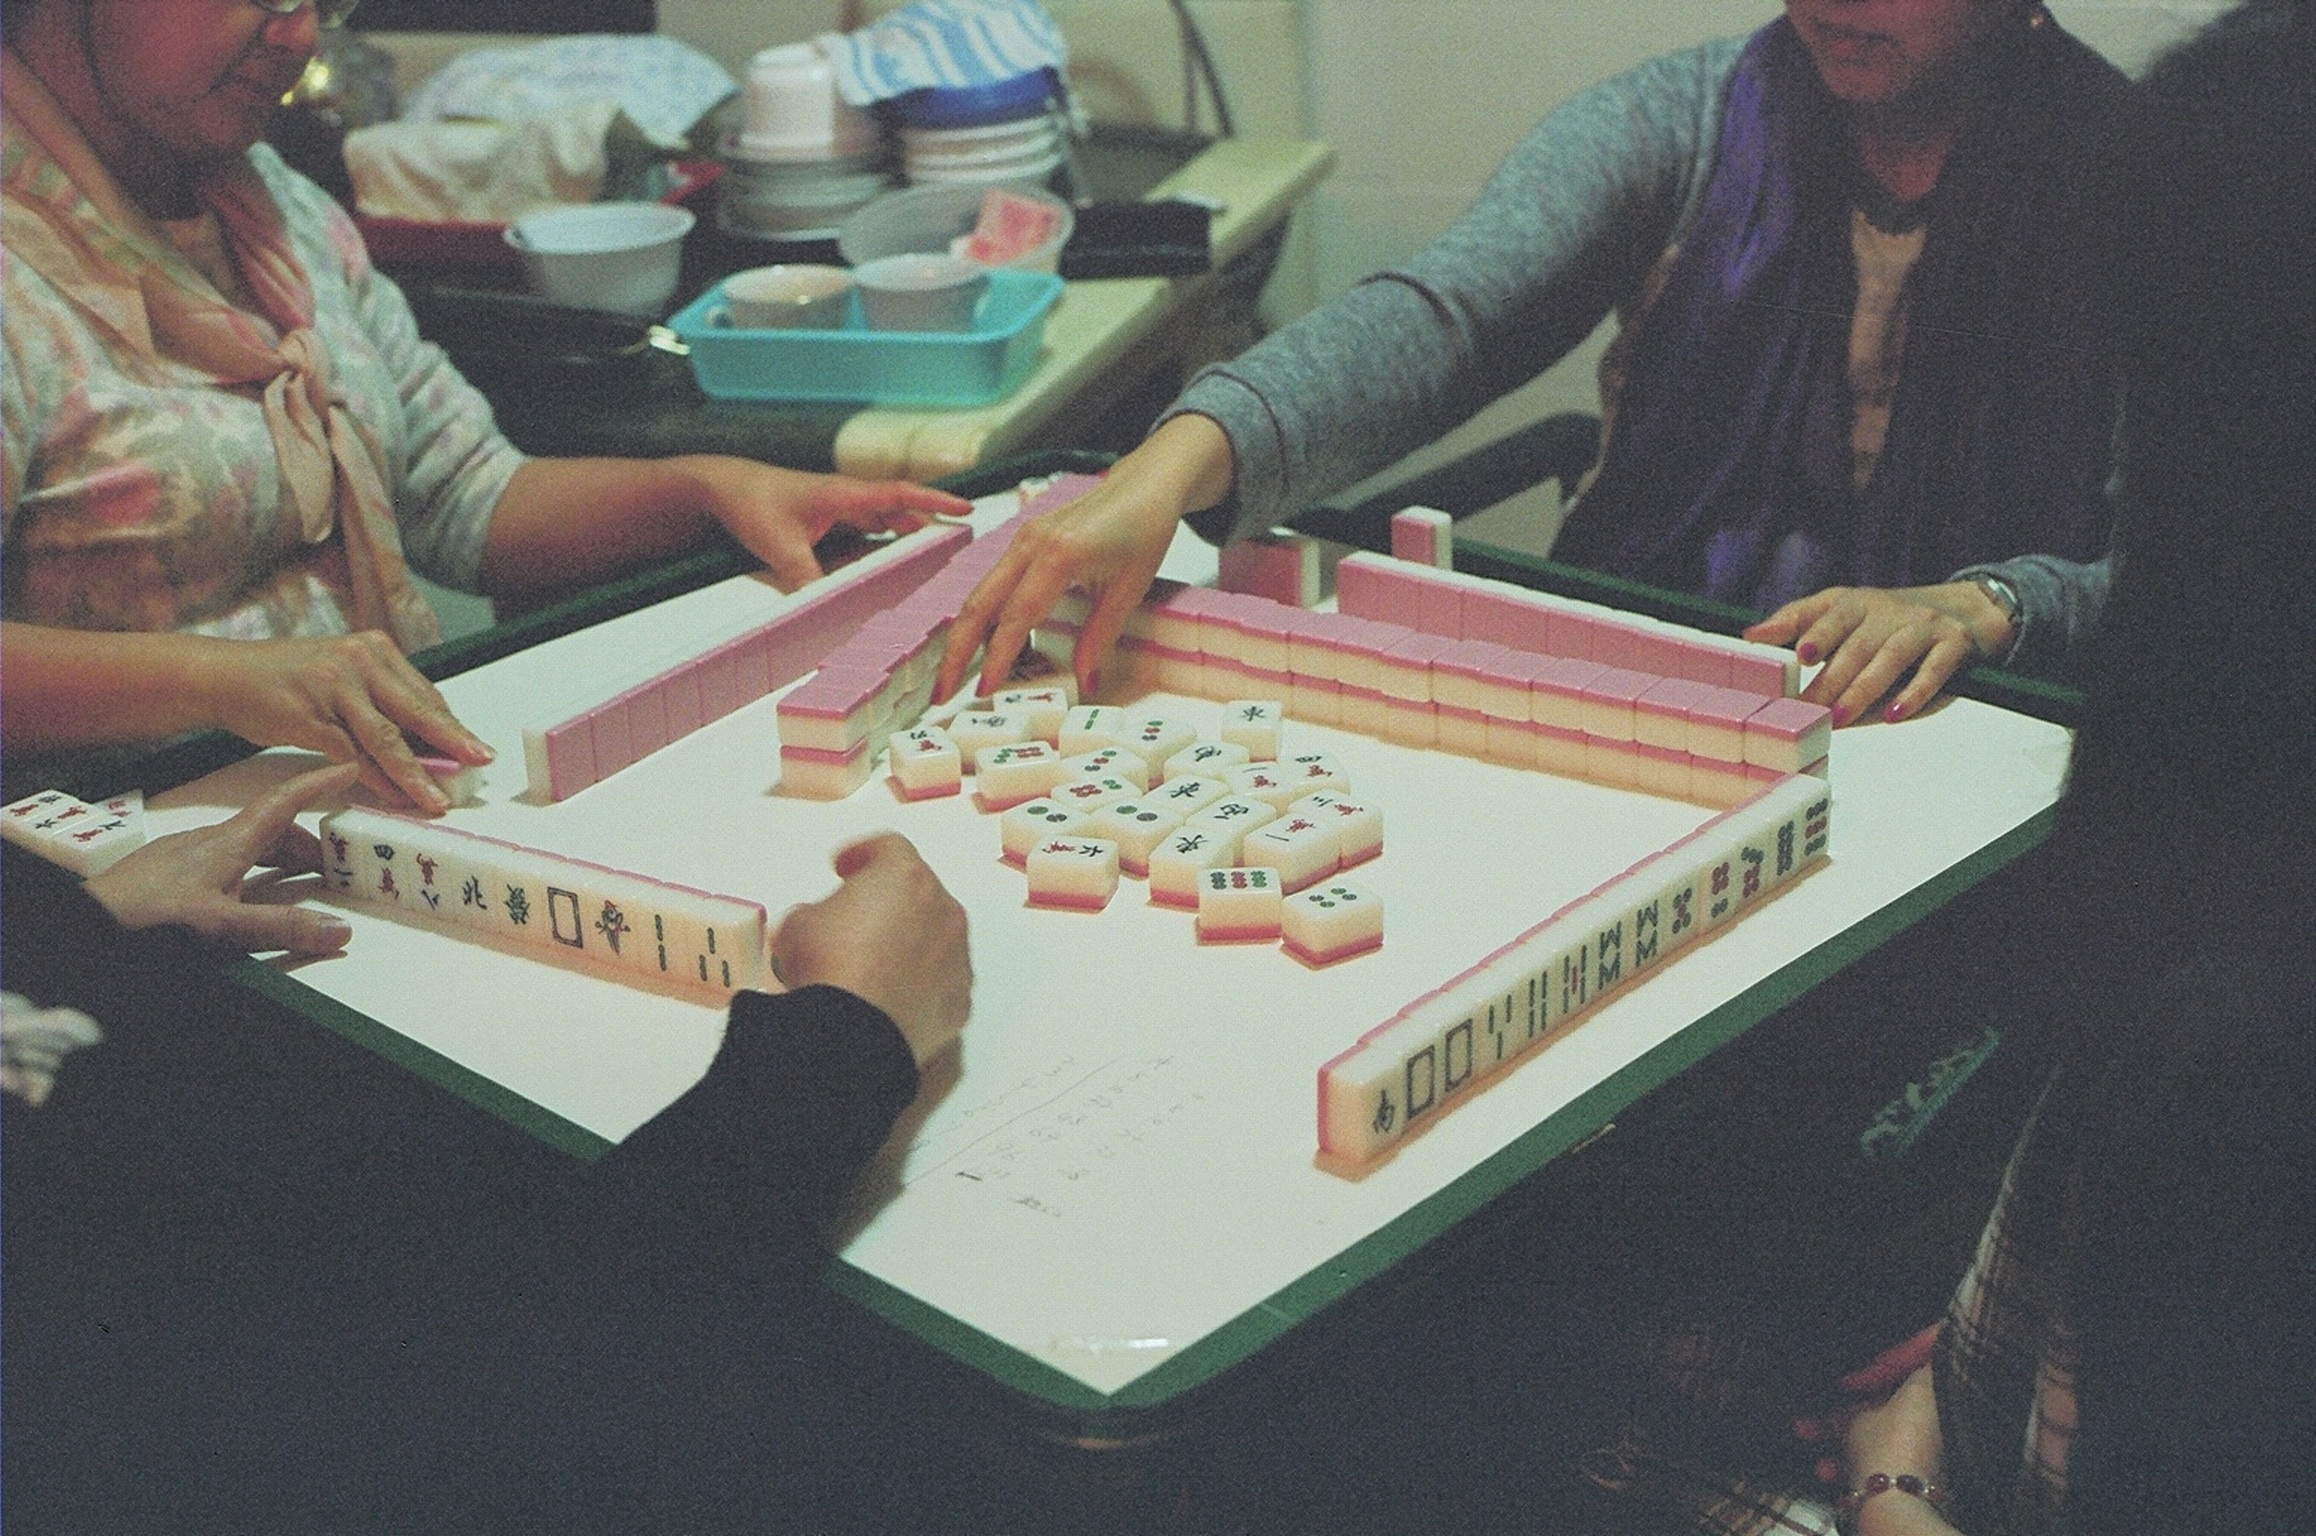
art, games, string instrument, indoor games and sports